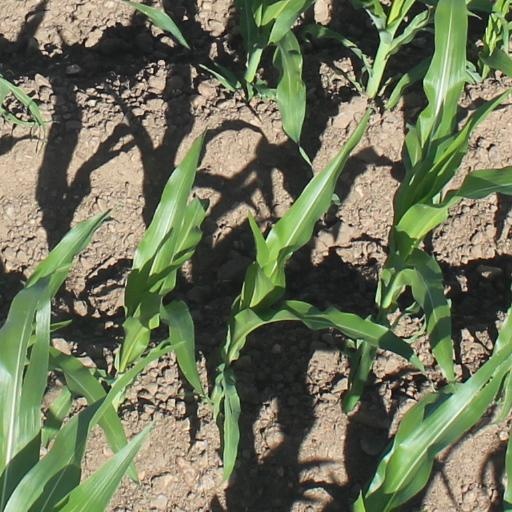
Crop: maize; corn